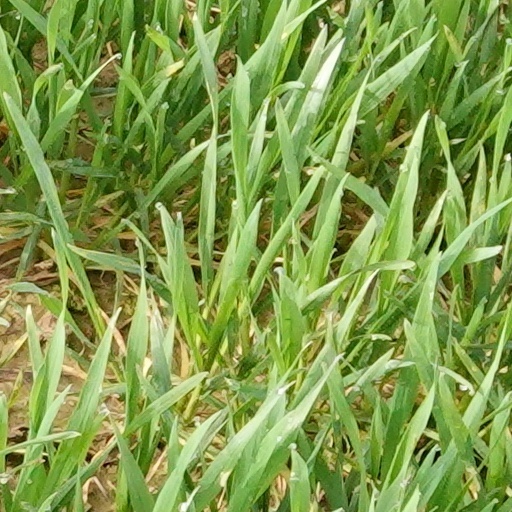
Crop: wheat